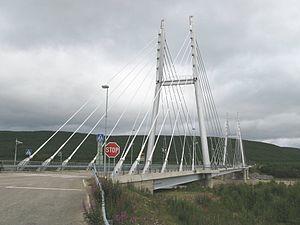
La route nationale 4 est une route nationale de Finlande allant de Helsinki à Utsjoki.
La Laponie est une des dix-neuf régions de la Finlande. Jusqu'en 2009, elle était aussi une des six provinces avant leur suppression. Sa capitale est Rovaniemi.